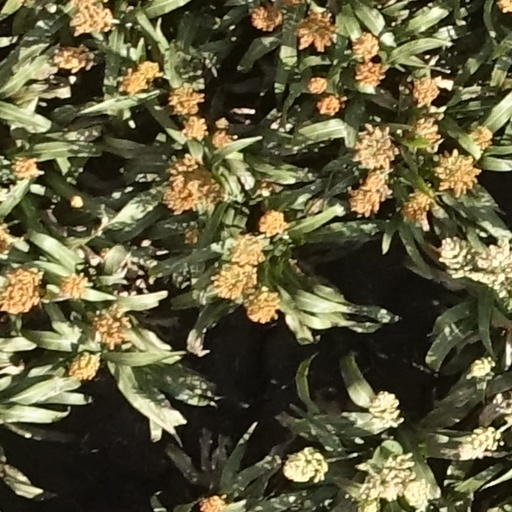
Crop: sorghum